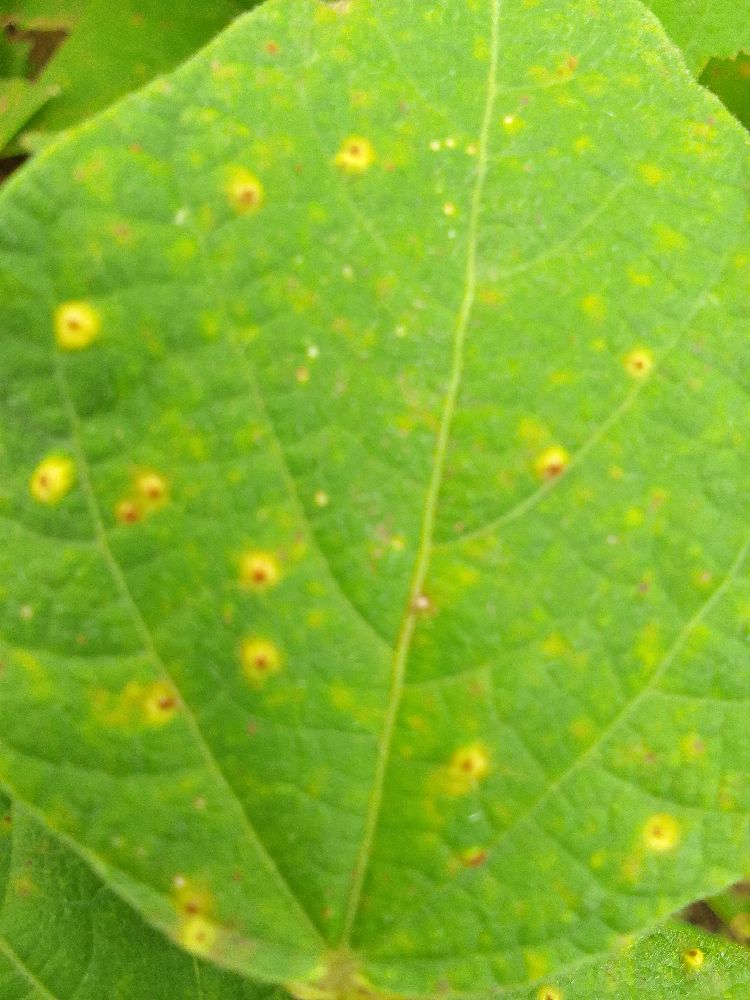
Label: rust